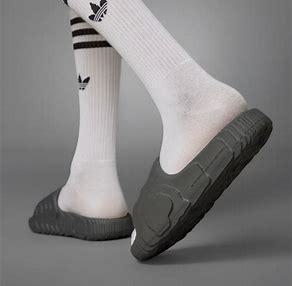
Brand: Adidas
Model: Adilette 22